Charles J. Colgan

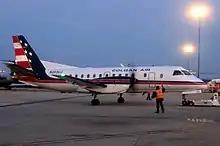
Colgan Air Livery, Saab 340B

After flying as a corporate pilot, Colgan moved to Manassas, Virginia, in 1964 and formed Colgan Air operating as a flight school and fixed-base operation. In 1968, Colgan expanded his business to include a regional airline which he sold to Presidential Airways in 1986. After the bankruptcy of Presidential, around 1991, Senator Colgan and his son Mike restarted air service under the new name Colgan Air with one aircraft. Colgan and his family sold the airline in 2007 to Pinnacle Airlines.